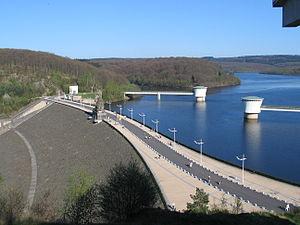
La Gileppe est une rivière des Hautes Fagnes belges, affluent de la Vesdre faisant donc partie du bassin versant de la Meuse. Sa source se trouve dans la Fagne Gulpin à proximité de la Croix Mockel. La Gileppe, canalisée entre le barrage et sa confluence, se jette dans la Vesdre au hameau de Béthane au sud-est du village de Goé, après une vingtaine de kilomètres de cours.
Le sentier de grande randonnée 15 est un itinéraire pédestre qui relie Montjoie en Allemagne à Martelange avec un prolongement jusqu'à Arlon soit une distance totale de 220 km.
Le barrage de la Gileppe est un barrage hydraulique situé dans la partie orientale de la forêt du Hertogenwald, dans les Hautes-Fagnes belges. La retenue d'eau ainsi créée est essentiellement alimentée par la Gileppe et le ruisseau Louba.